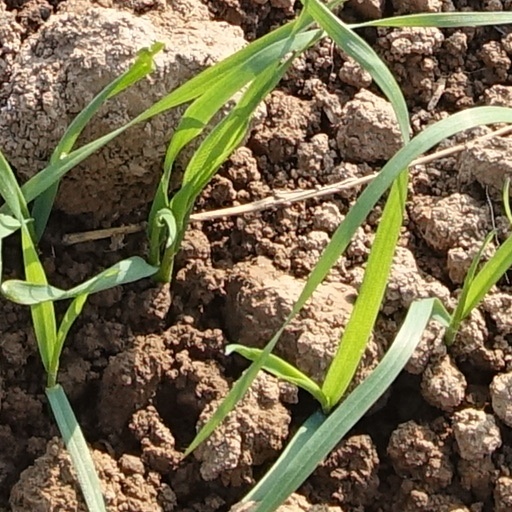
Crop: wheat